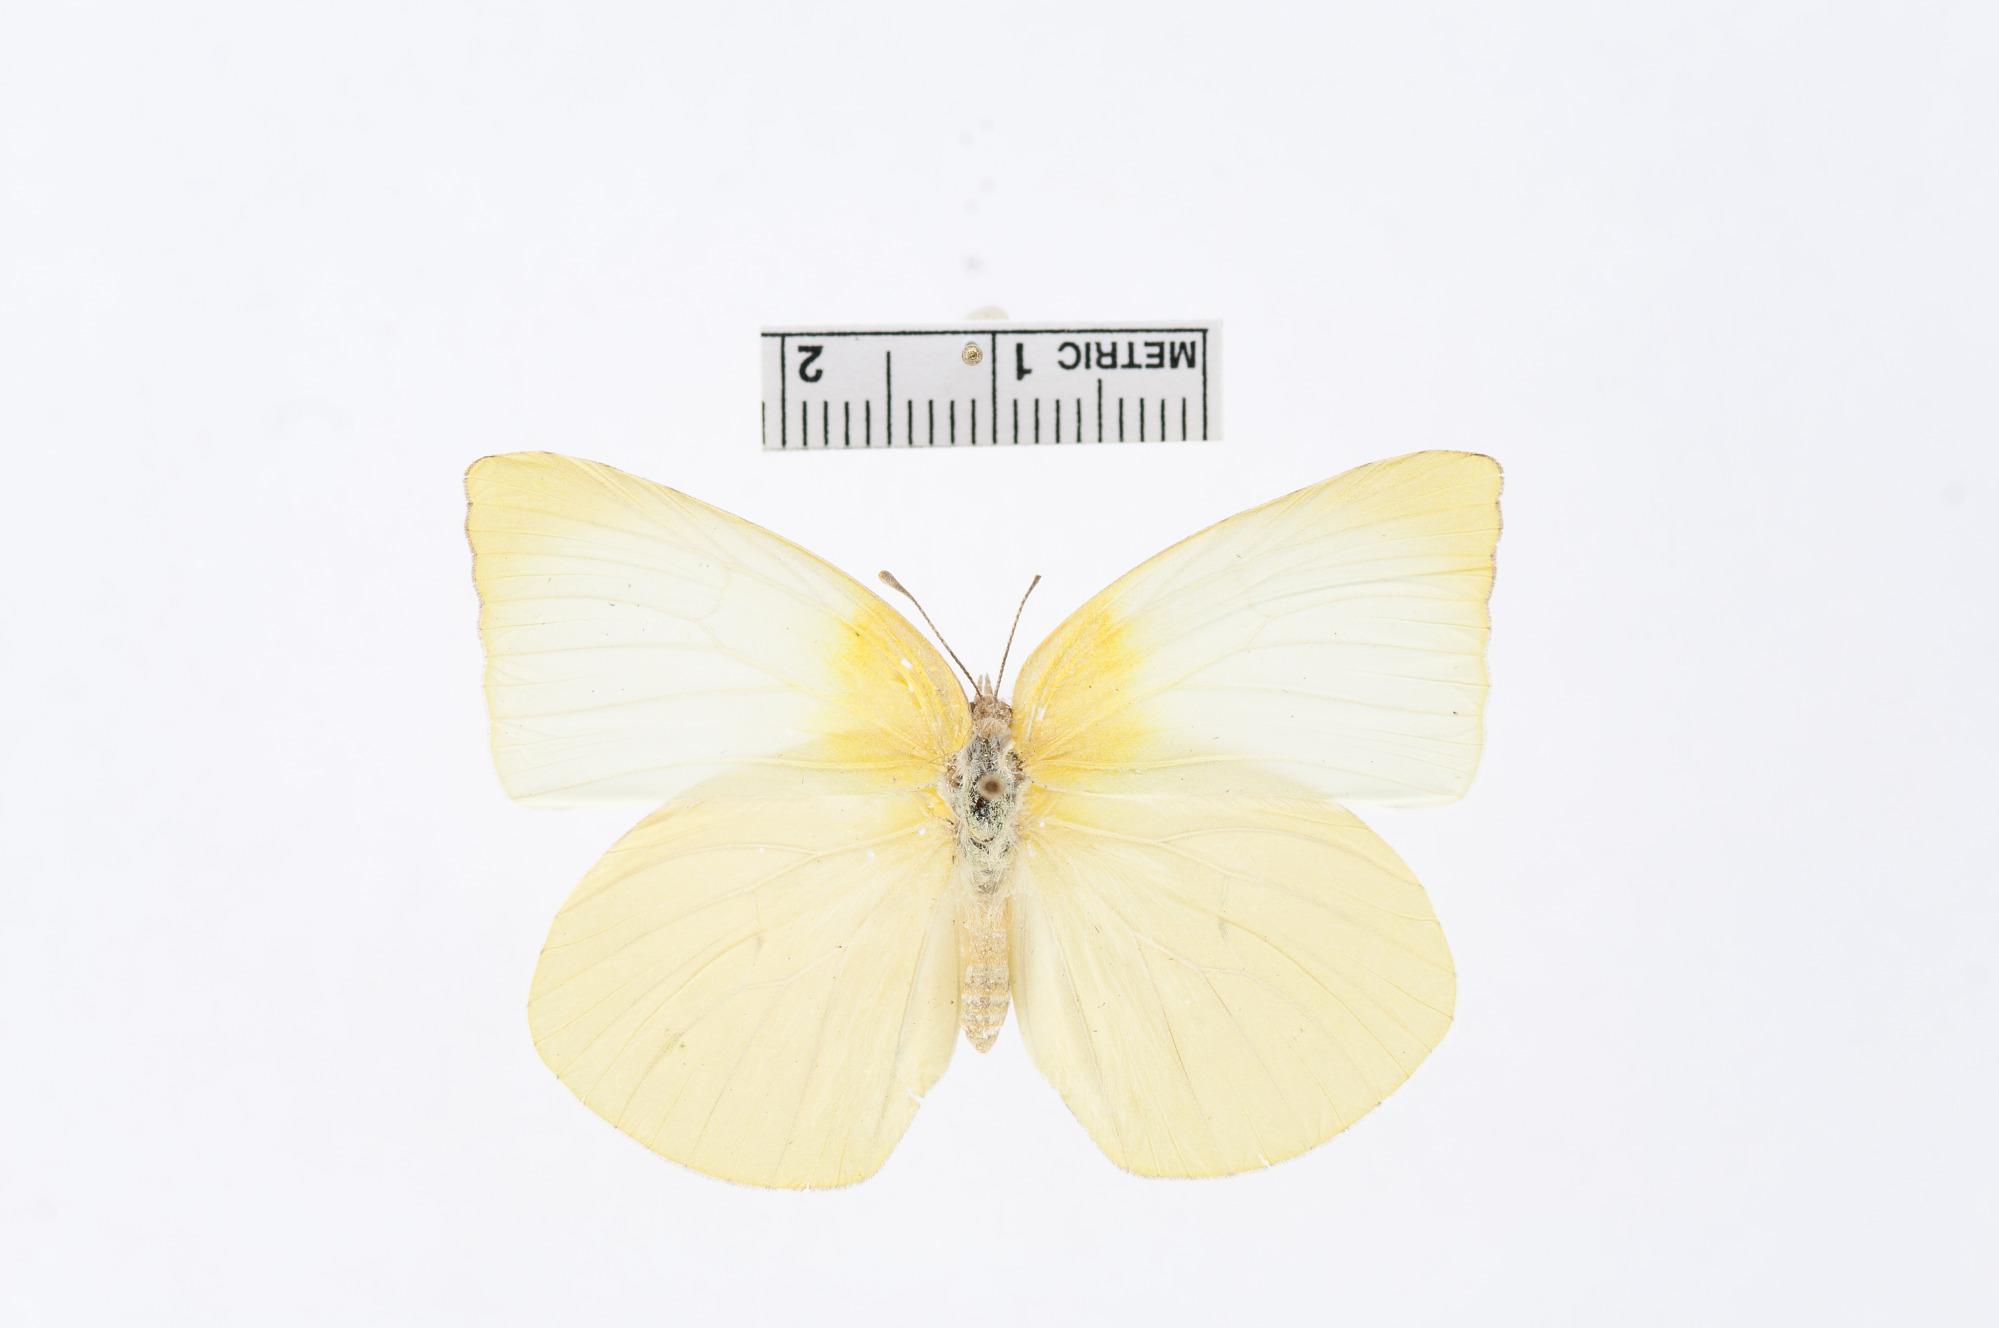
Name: Kricogonia lycide
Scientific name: Kricogonia lycide
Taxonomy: Animalia, Arthropoda, Hexapoda, Insecta, Lepidoptera, Pieridae, Coliadinae